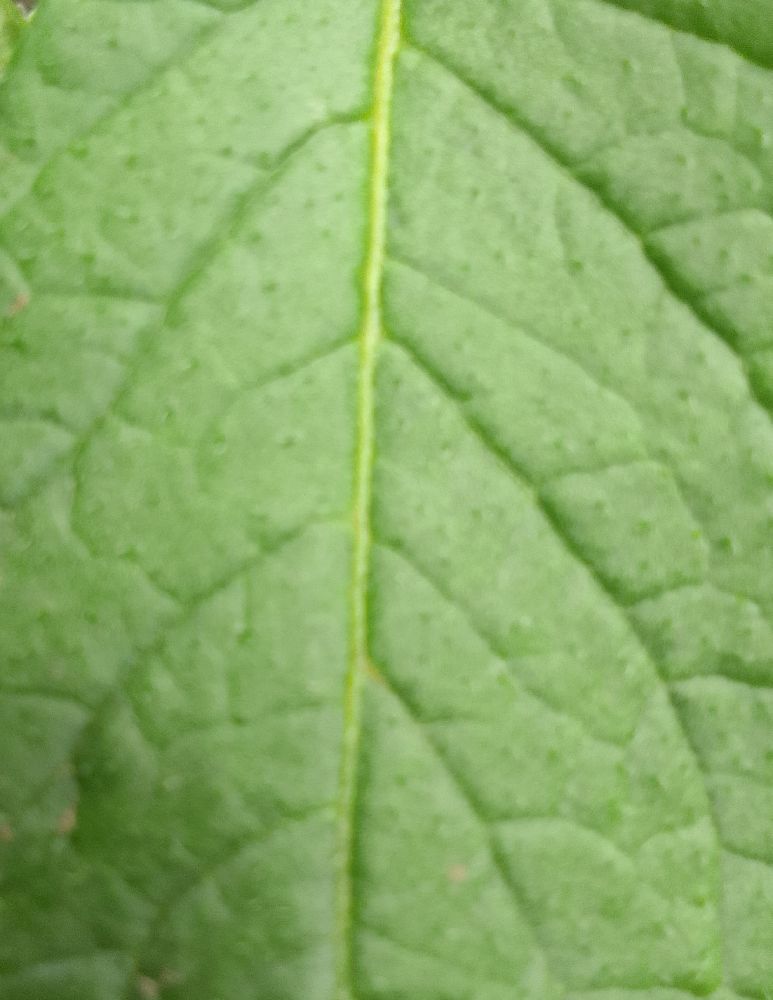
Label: Healthy